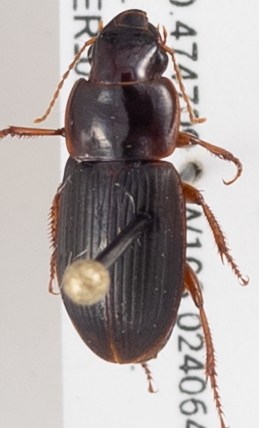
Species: Harpalus herbivagus
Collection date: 2019-09-18
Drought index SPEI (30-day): -0.26
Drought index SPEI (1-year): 0.454
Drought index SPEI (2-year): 0.8